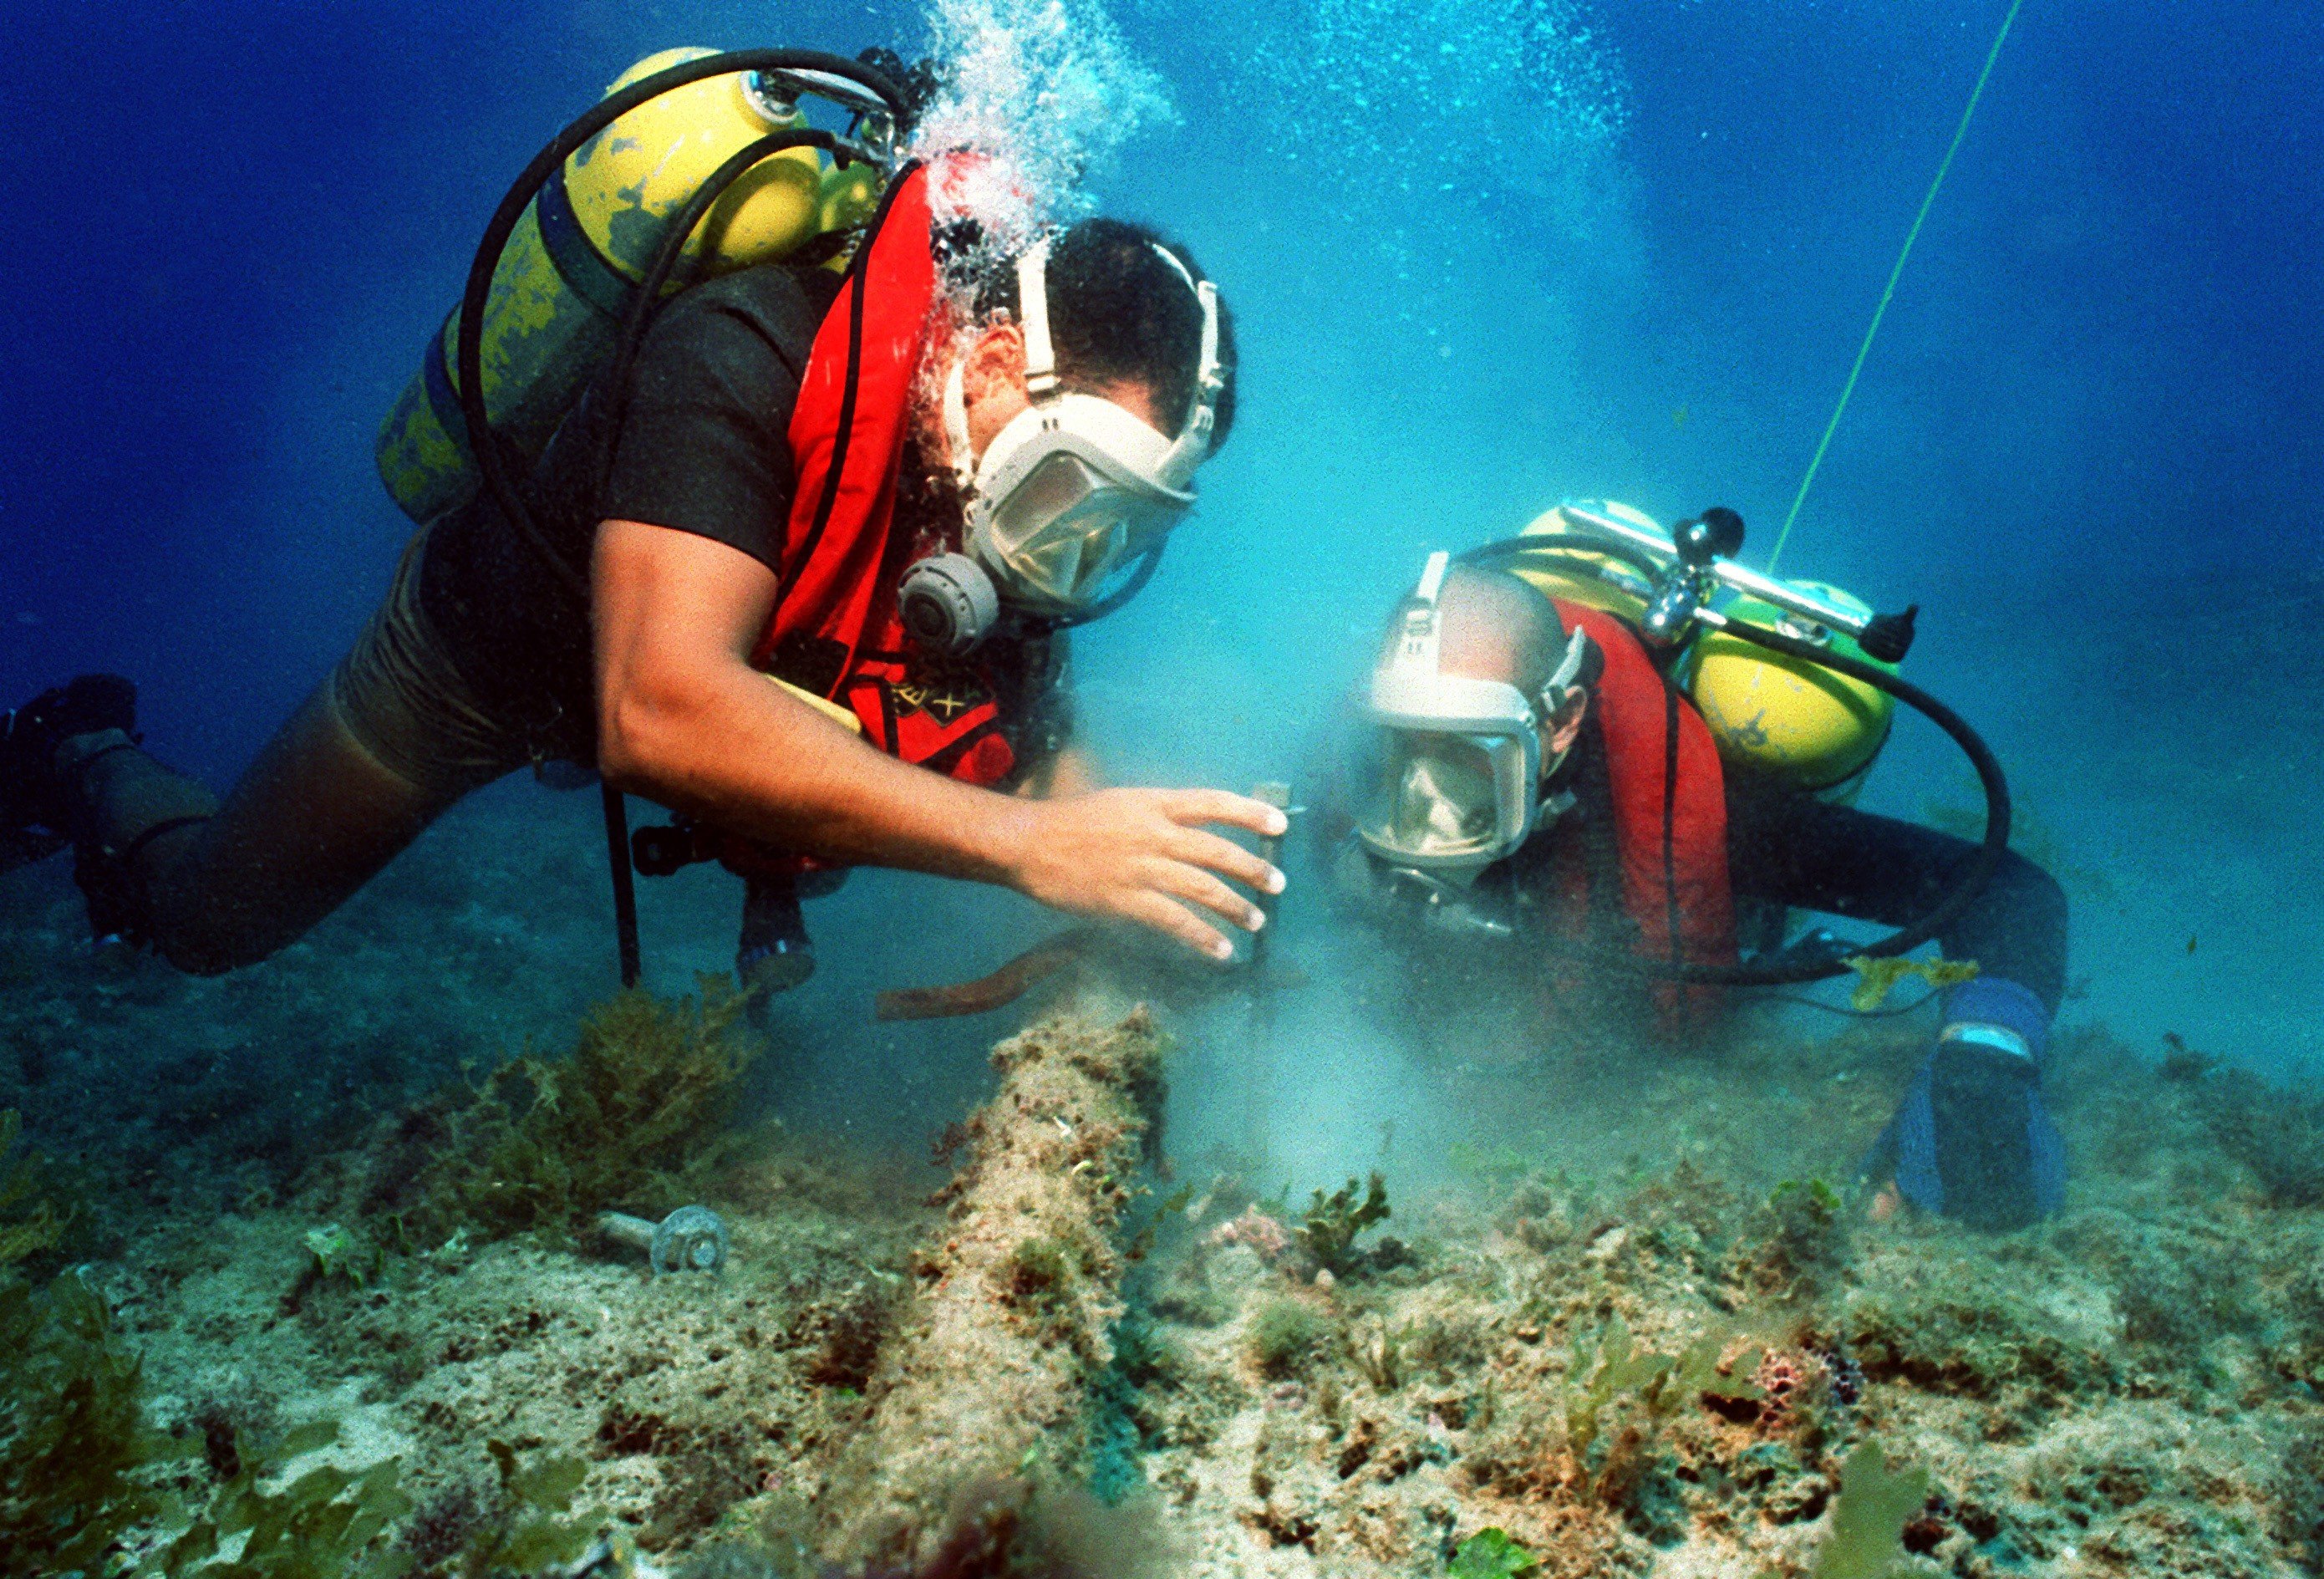
sea, military, diving, underwater, army, biology, usa, coral reef, reef, sports, navy, divers, marines, water sport, scuba diving, outdoor recreation, marine biology, underwater diving, coral reef fish, divemaster, combat diver